Free-net

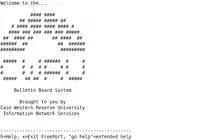
Welcome banner for a Free-Net bulletin board system, 1994

A free-net was originally a computer system or network that provided public access to digital resources and community information, including personal communications, through modem dialup via the public switched telephone network. The concept originated in the health sciences to provide online help for medical patients. With the development of the Internet free-net systems became the first to offer limited Internet access to the general public to support the non-profit community work. The Cleveland Free-Net ("cleveland.freenet.edu"), founded in 1986, was the pioneering community network of this kind in the world.